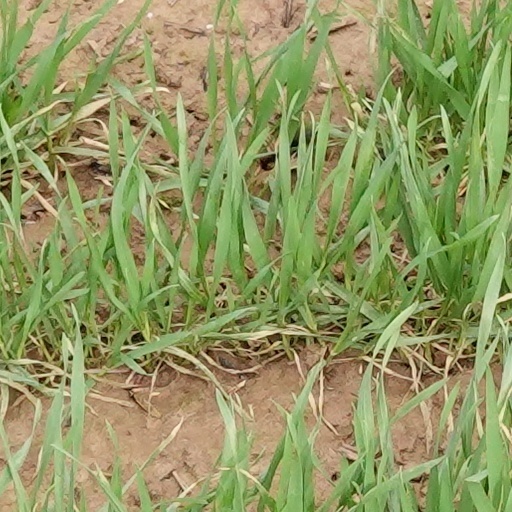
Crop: wheat